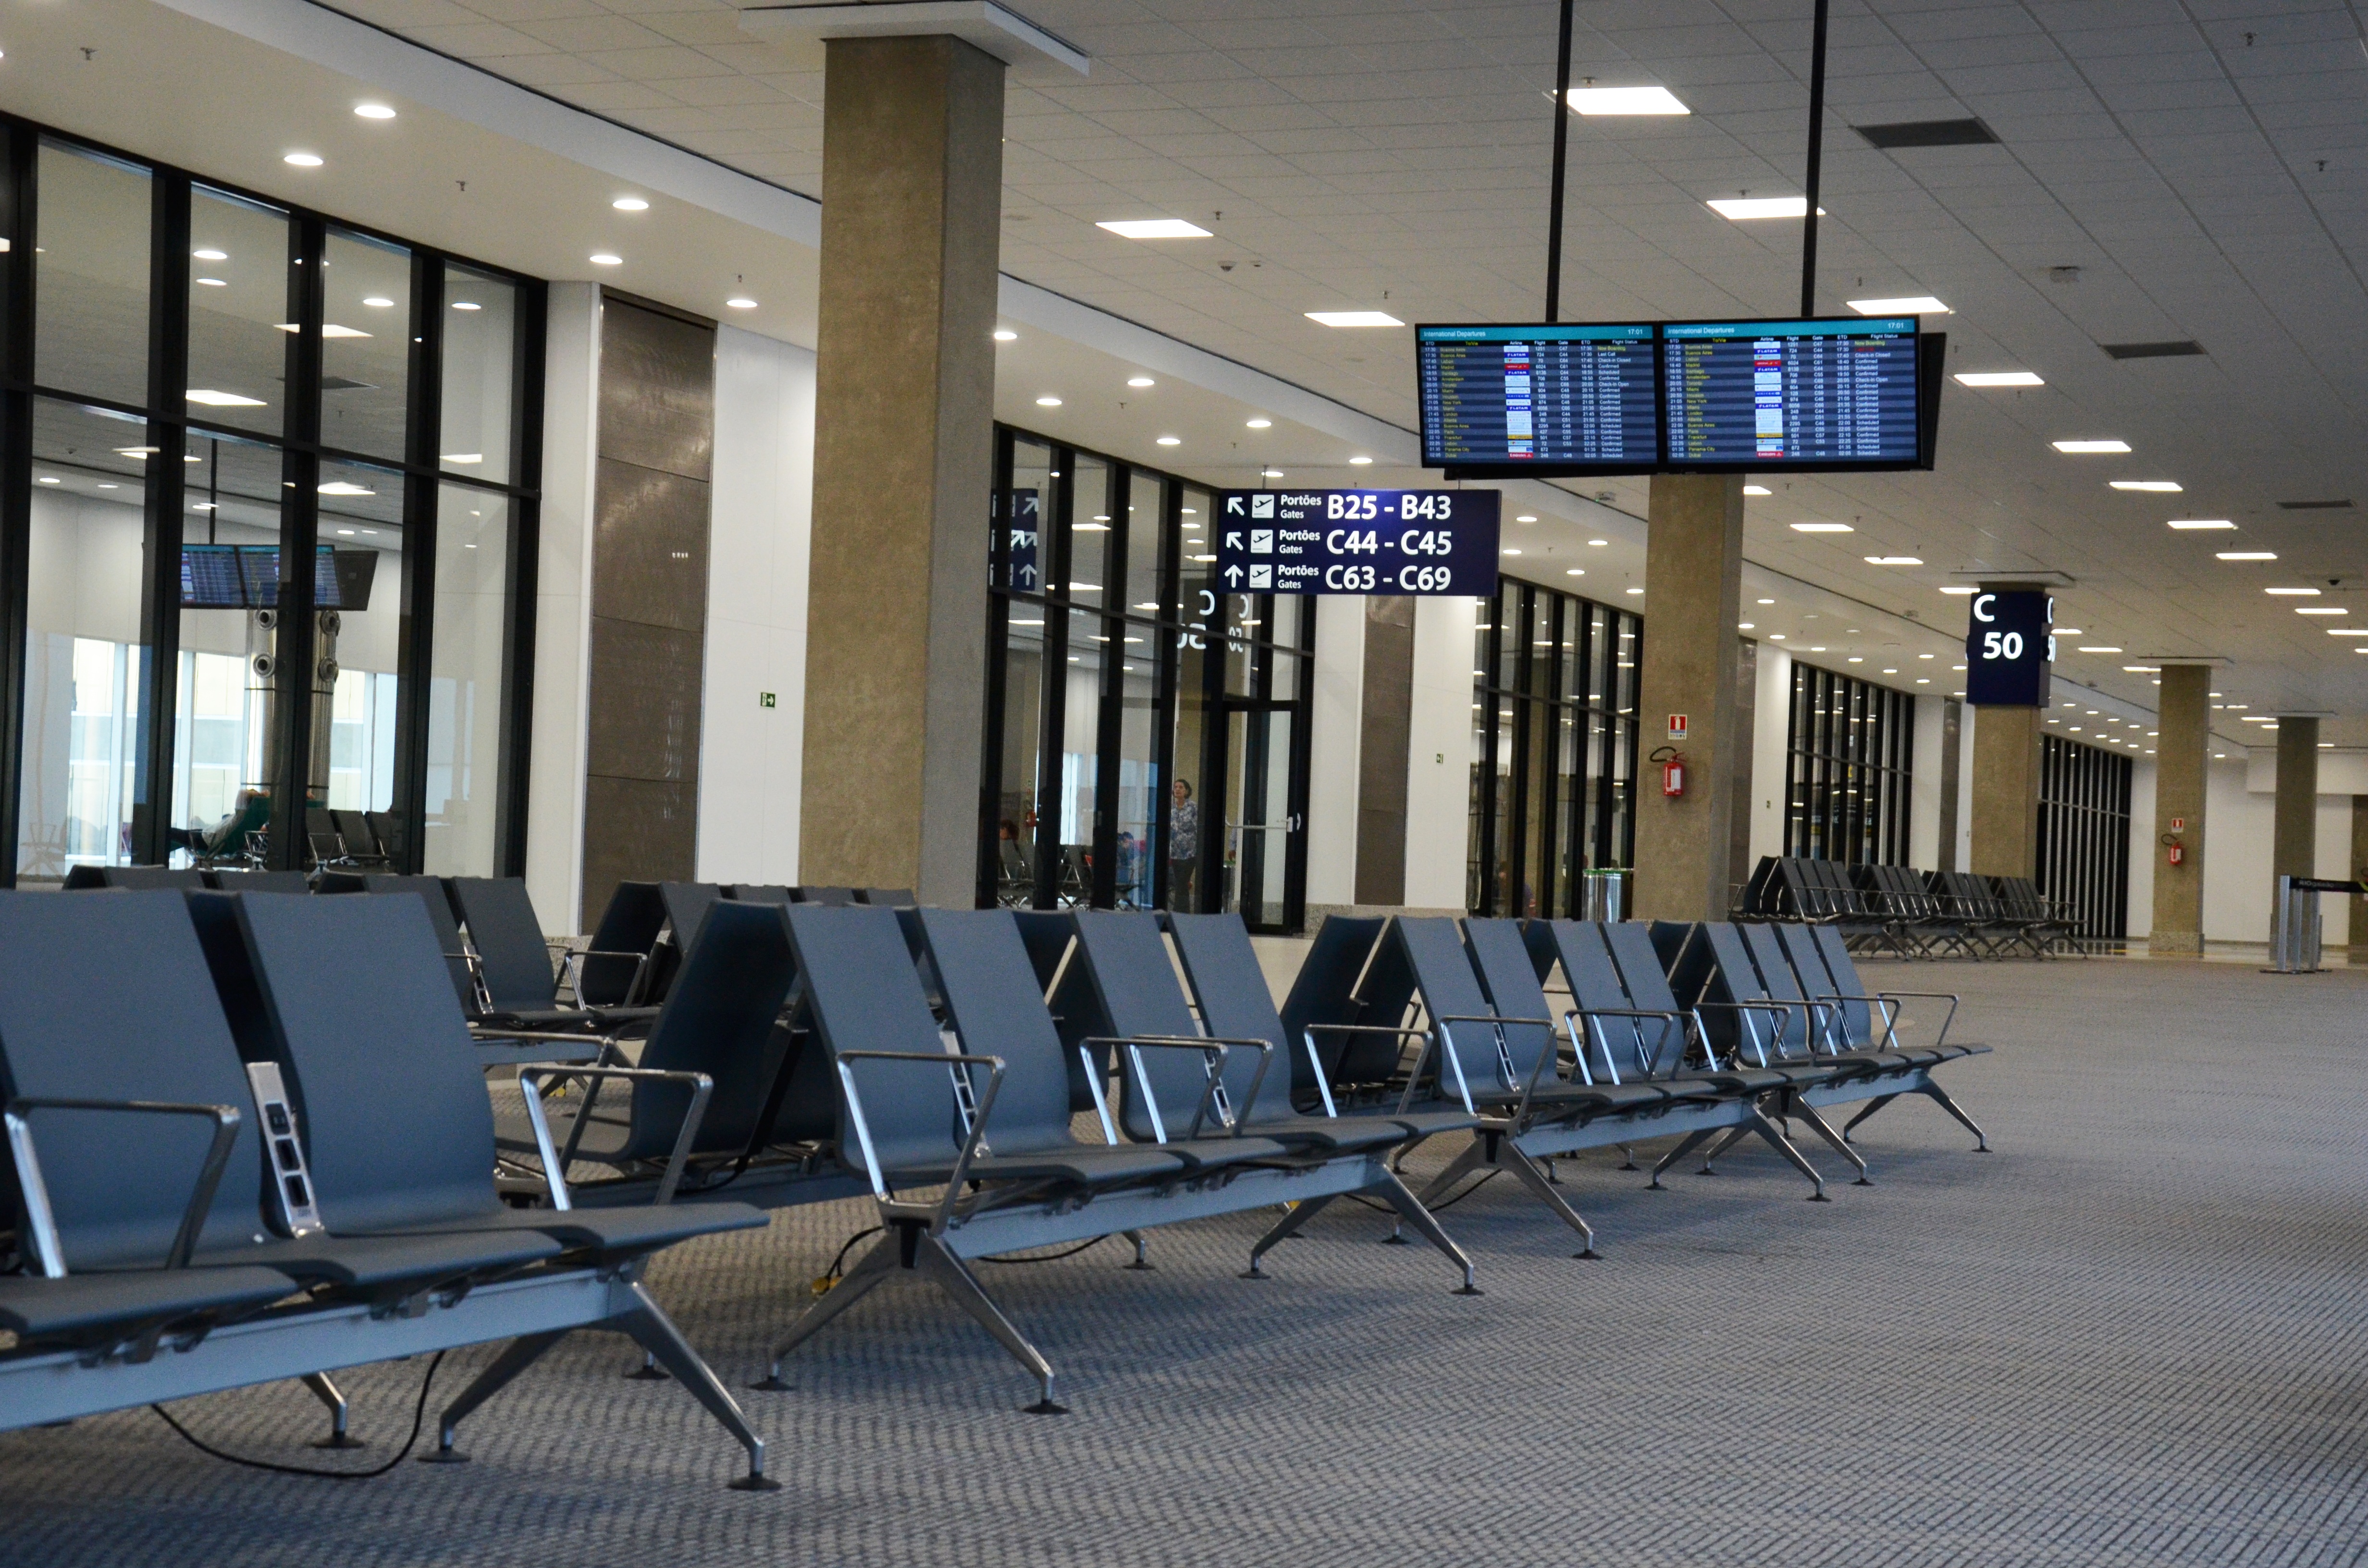
structure, auditorium, fly, airport, travel, ride, business, room, tourism, trip, gym, interior design, rio de janeiro, holidays, waiting room, headquarters, convention center, galleon, vip lounge, to board, sport venue